Frederick Haggis

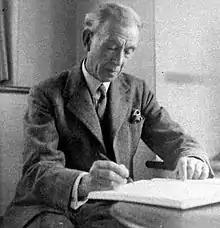
Frederick Haggis

Frederick Charles Haggis (22 April 1886 – 2 December 1976) was a British conductor and founder of the Goldsmiths Choral Union, for which he was principal conductor and musical director for forty years.